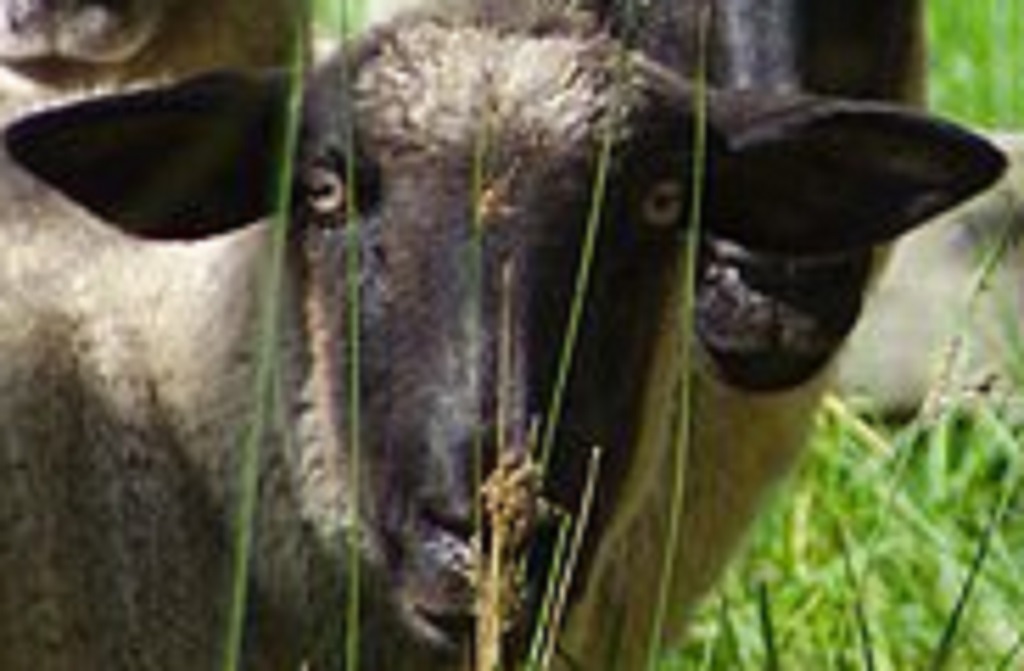
Label: no pain